Tamara (2005 film)

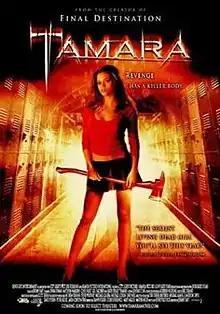
Theatrical release poster

Tamara is a 2005 Canadian supernatural horror film directed by Jeremy Haft and starring Jenna Dewan, Katie Stuart, Chad Faust, Claudette Mink, Melissa Elias, and Matthew Marsden. It was released in select theatres in the United States by City Lights Pictures, a Manhattan-based production company.